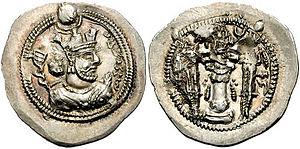
Cette liste présente les dirigeants de la Perse et de l'Iran.
Valash ou Balash est un empereur sassanide d'Iran ayant régné de 484 à 488. Il est le frère et successeur de Péroz Iᵉʳ, mort dans une bataille contre les Hephtalites qui ont envahi l'Iran par l'est.